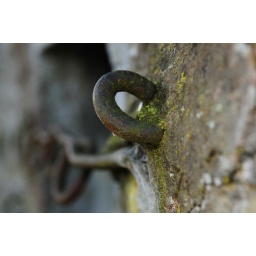
abstract iron loops on a barn wall in Grassington